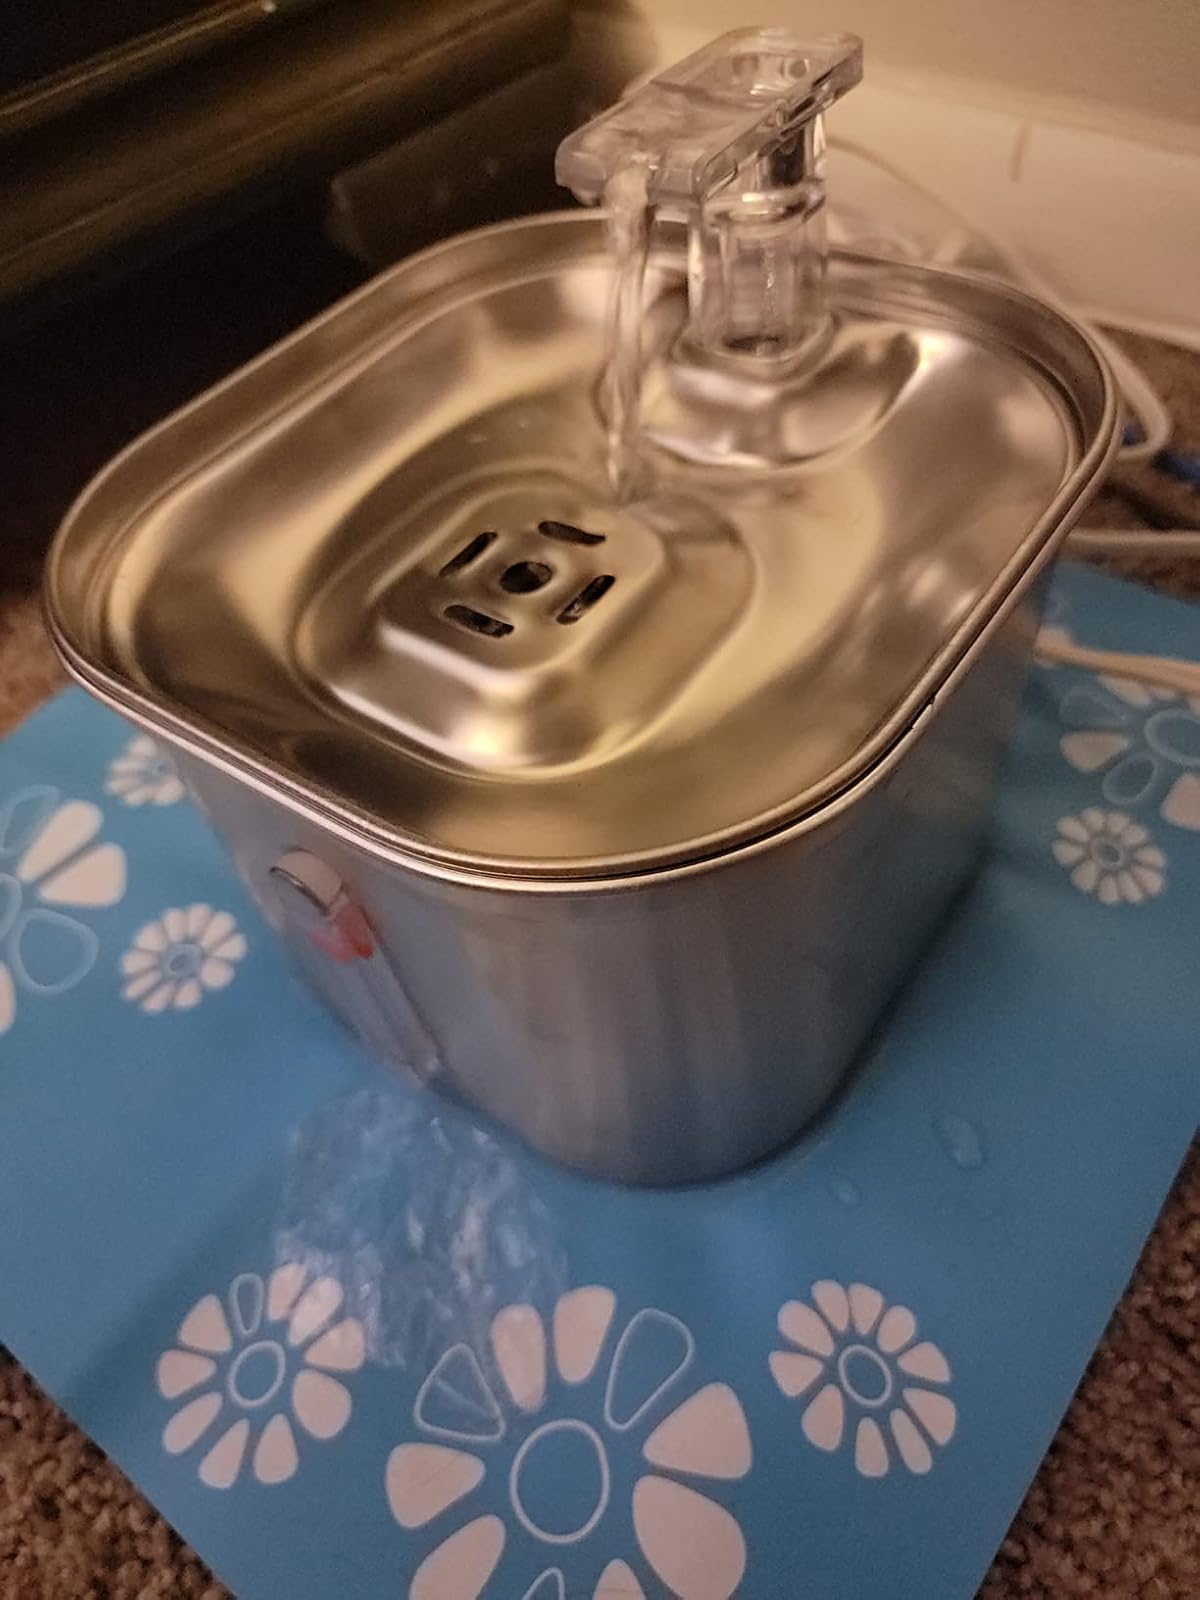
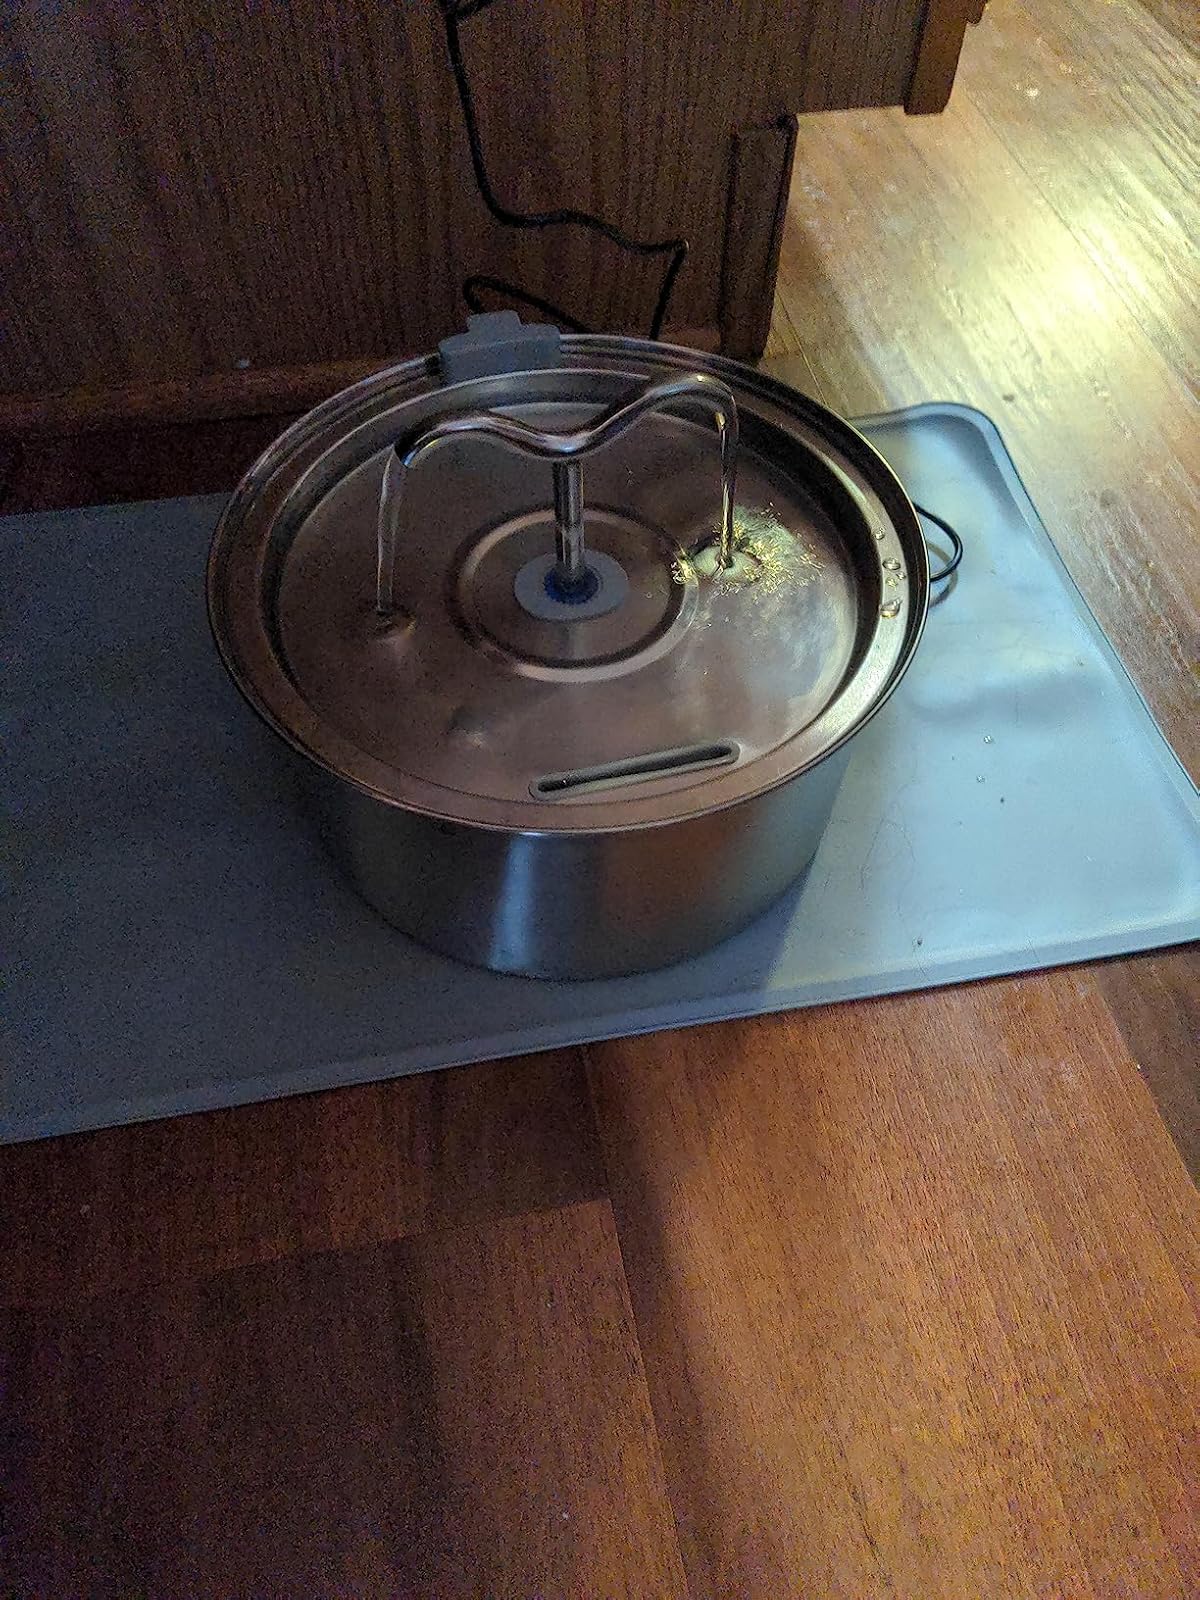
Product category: items_bowl
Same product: no